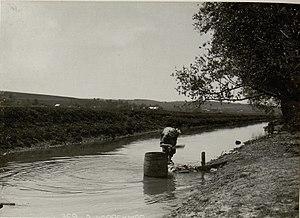
La rivière Zolota Lypa est un cours d'eau d'Ukraine et un affluent gauche du Dniestr.